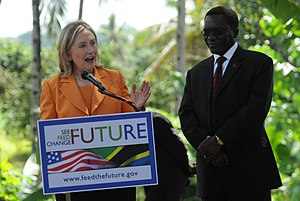
Mizengo Pinda
Mizengo Pinda med USAs udenrigsminister Hillary Clinton
Mizengo Pinda er en tanzaniansk politiker som har været landets præsident siden 9. februar 2008. Han blev valg ind i Tanzanias nationalforsamling ved valget i 2000.